Chazé-sur-Argos

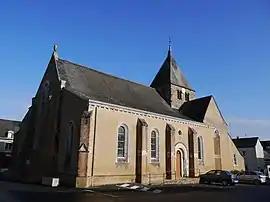
The church in Chazé-sur-Argos

Chazé-sur-Argos is a commune in the Maine-et-Loire department of western France.